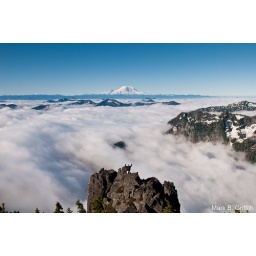
Rainier sits above a field of clouds and Gary strikes a hero pose on Snoqualmie Mountain.